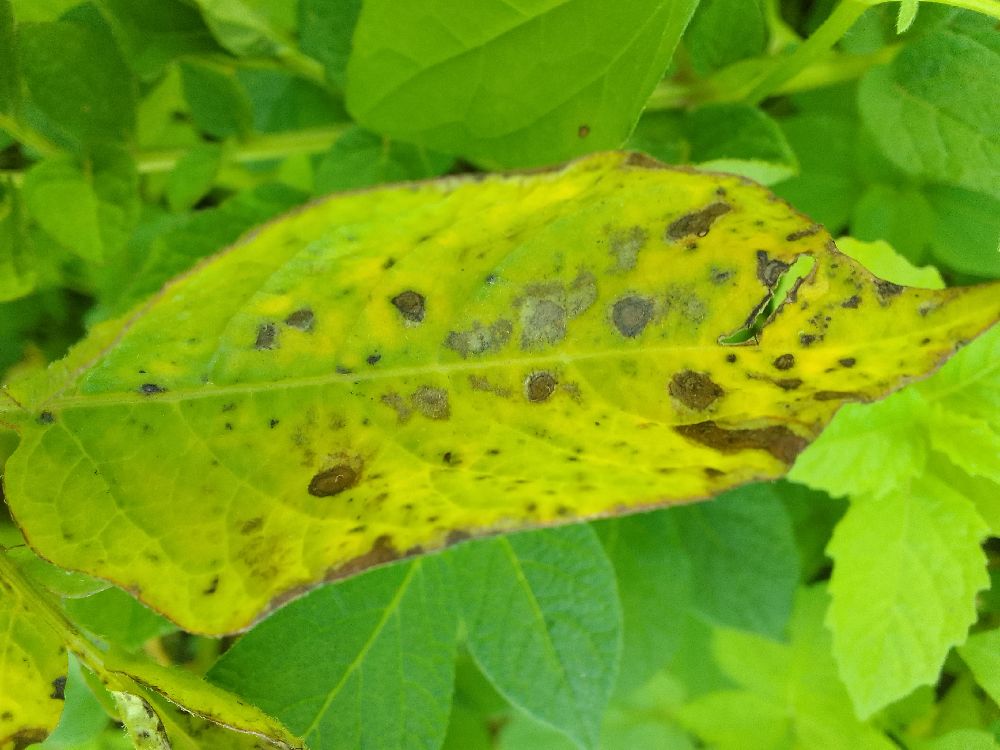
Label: Early blight